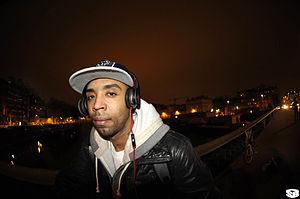
Shyheim, de son vrai nom Shyheim Dionel Franklin, né le 14 novembre 1979 à Staten Island, New York, est un rappeur et acteur américain. Il est le plus jeune membre affilié au Wu-Tang Clan. Franklin publie son premier album solo, AKA the Rugged Child, en février 1994, suivi par un deuxième intitulé The Lost Generation en mai 1996. En tant qu'acteur, il participe notamment à des sitcoms comme The Parent 'Hood.